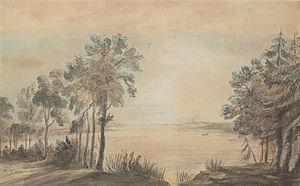
Elizabeth Posthuma Simcoe, baptisée le 22 septembre 1762 et morte le 17 janvier 1850, est une artiste et diariste britannique du Canada colonial. Elle est l'épouse de John Graves Simcoe, premier lieutenant-gouverneur du Haut-Canada.